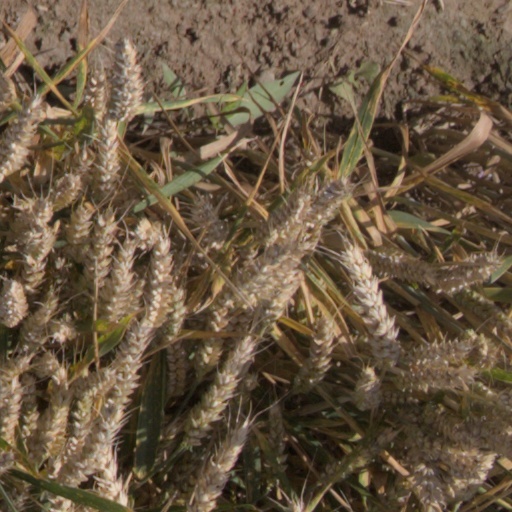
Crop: wheat